Early thermal weapons

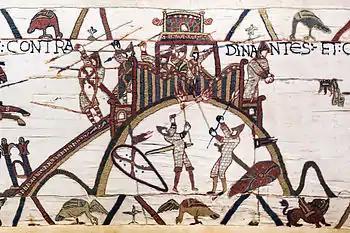
Normans use torches to fire the wooden keep on a motte at Dinan, 1064, Bayeux Tapestry

Early thermal weapons, which used heat or burning action to destroy or damage enemy personnel, fortifications or territories, were employed in warfare during the ancient and post-classical periods (approximately the 8th century BC until the mid-16th century AD).